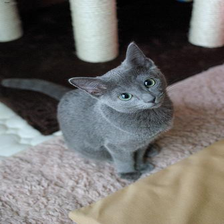
Species: cat
Breed: Russian Blue